Adrián Uribe

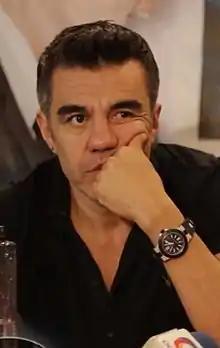
Uribe in 2017

Adrián Garcia Uribe (born September 8, 1972) is a Mexican actor, comedian and television host. He is recognized for his roles as El Vítor, Carmelo and Poncho Aurelio at "La hora pico", and for his co-lead role as Johnny in "Mi corazón es tuyo". In 2020, he starred as the lead in "Como tú no hay 2".